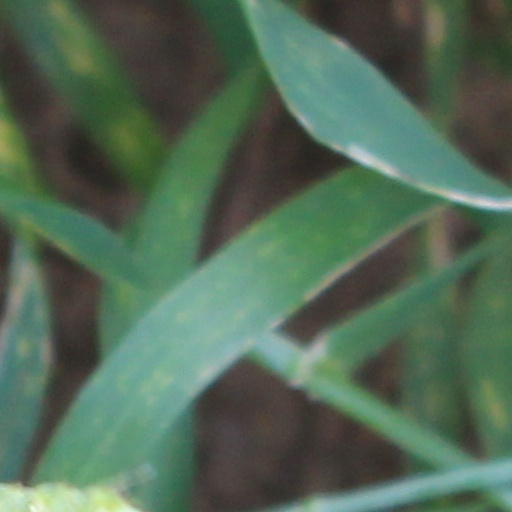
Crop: wheat